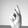
ASL letter: K